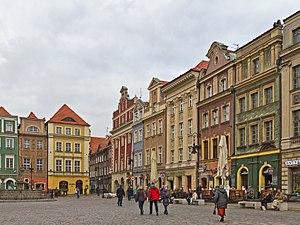
Cette liste inclut la population des plus grandes villes de Pologne en 1900, en 1946, en 2000 ainsi que les plus récentes données de 2012.